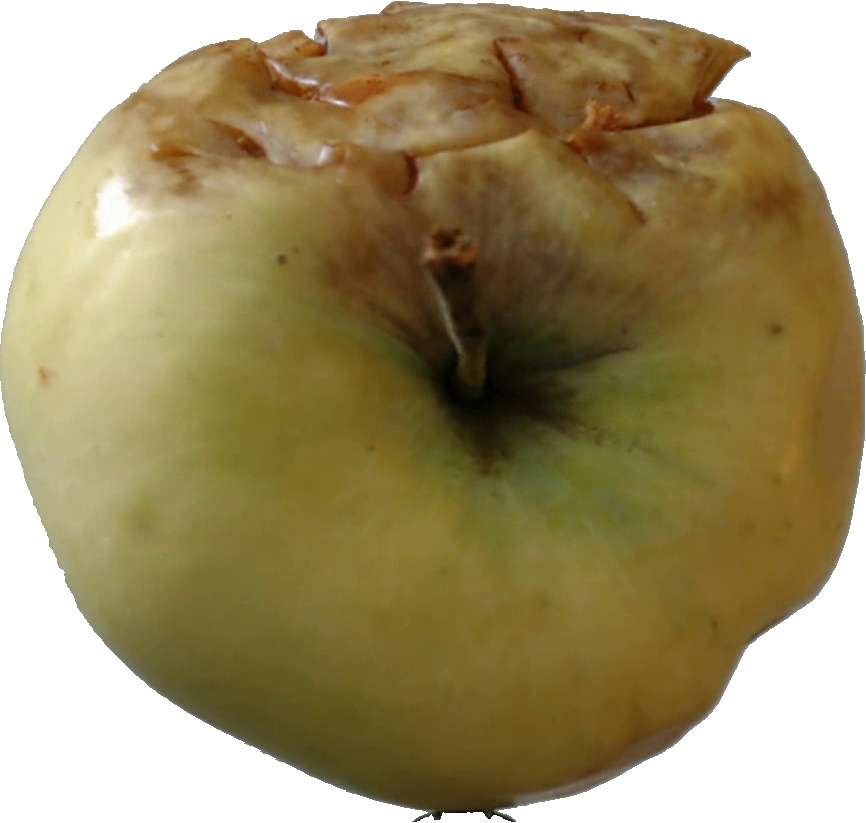
Label: apple_hit_1